Tosa-Kamikawaguchi Station

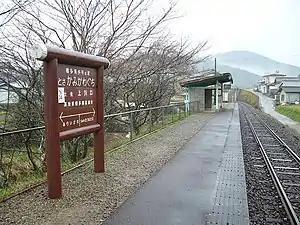
Tosa-Kamikawaguchi Station, December 2006

is a passenger railway station located in the town of Kuroshio, Hata District, Kōchi Prefecture, Japan. It is operated by the Tosa Kuroshio Railway and has the station number "TK34".